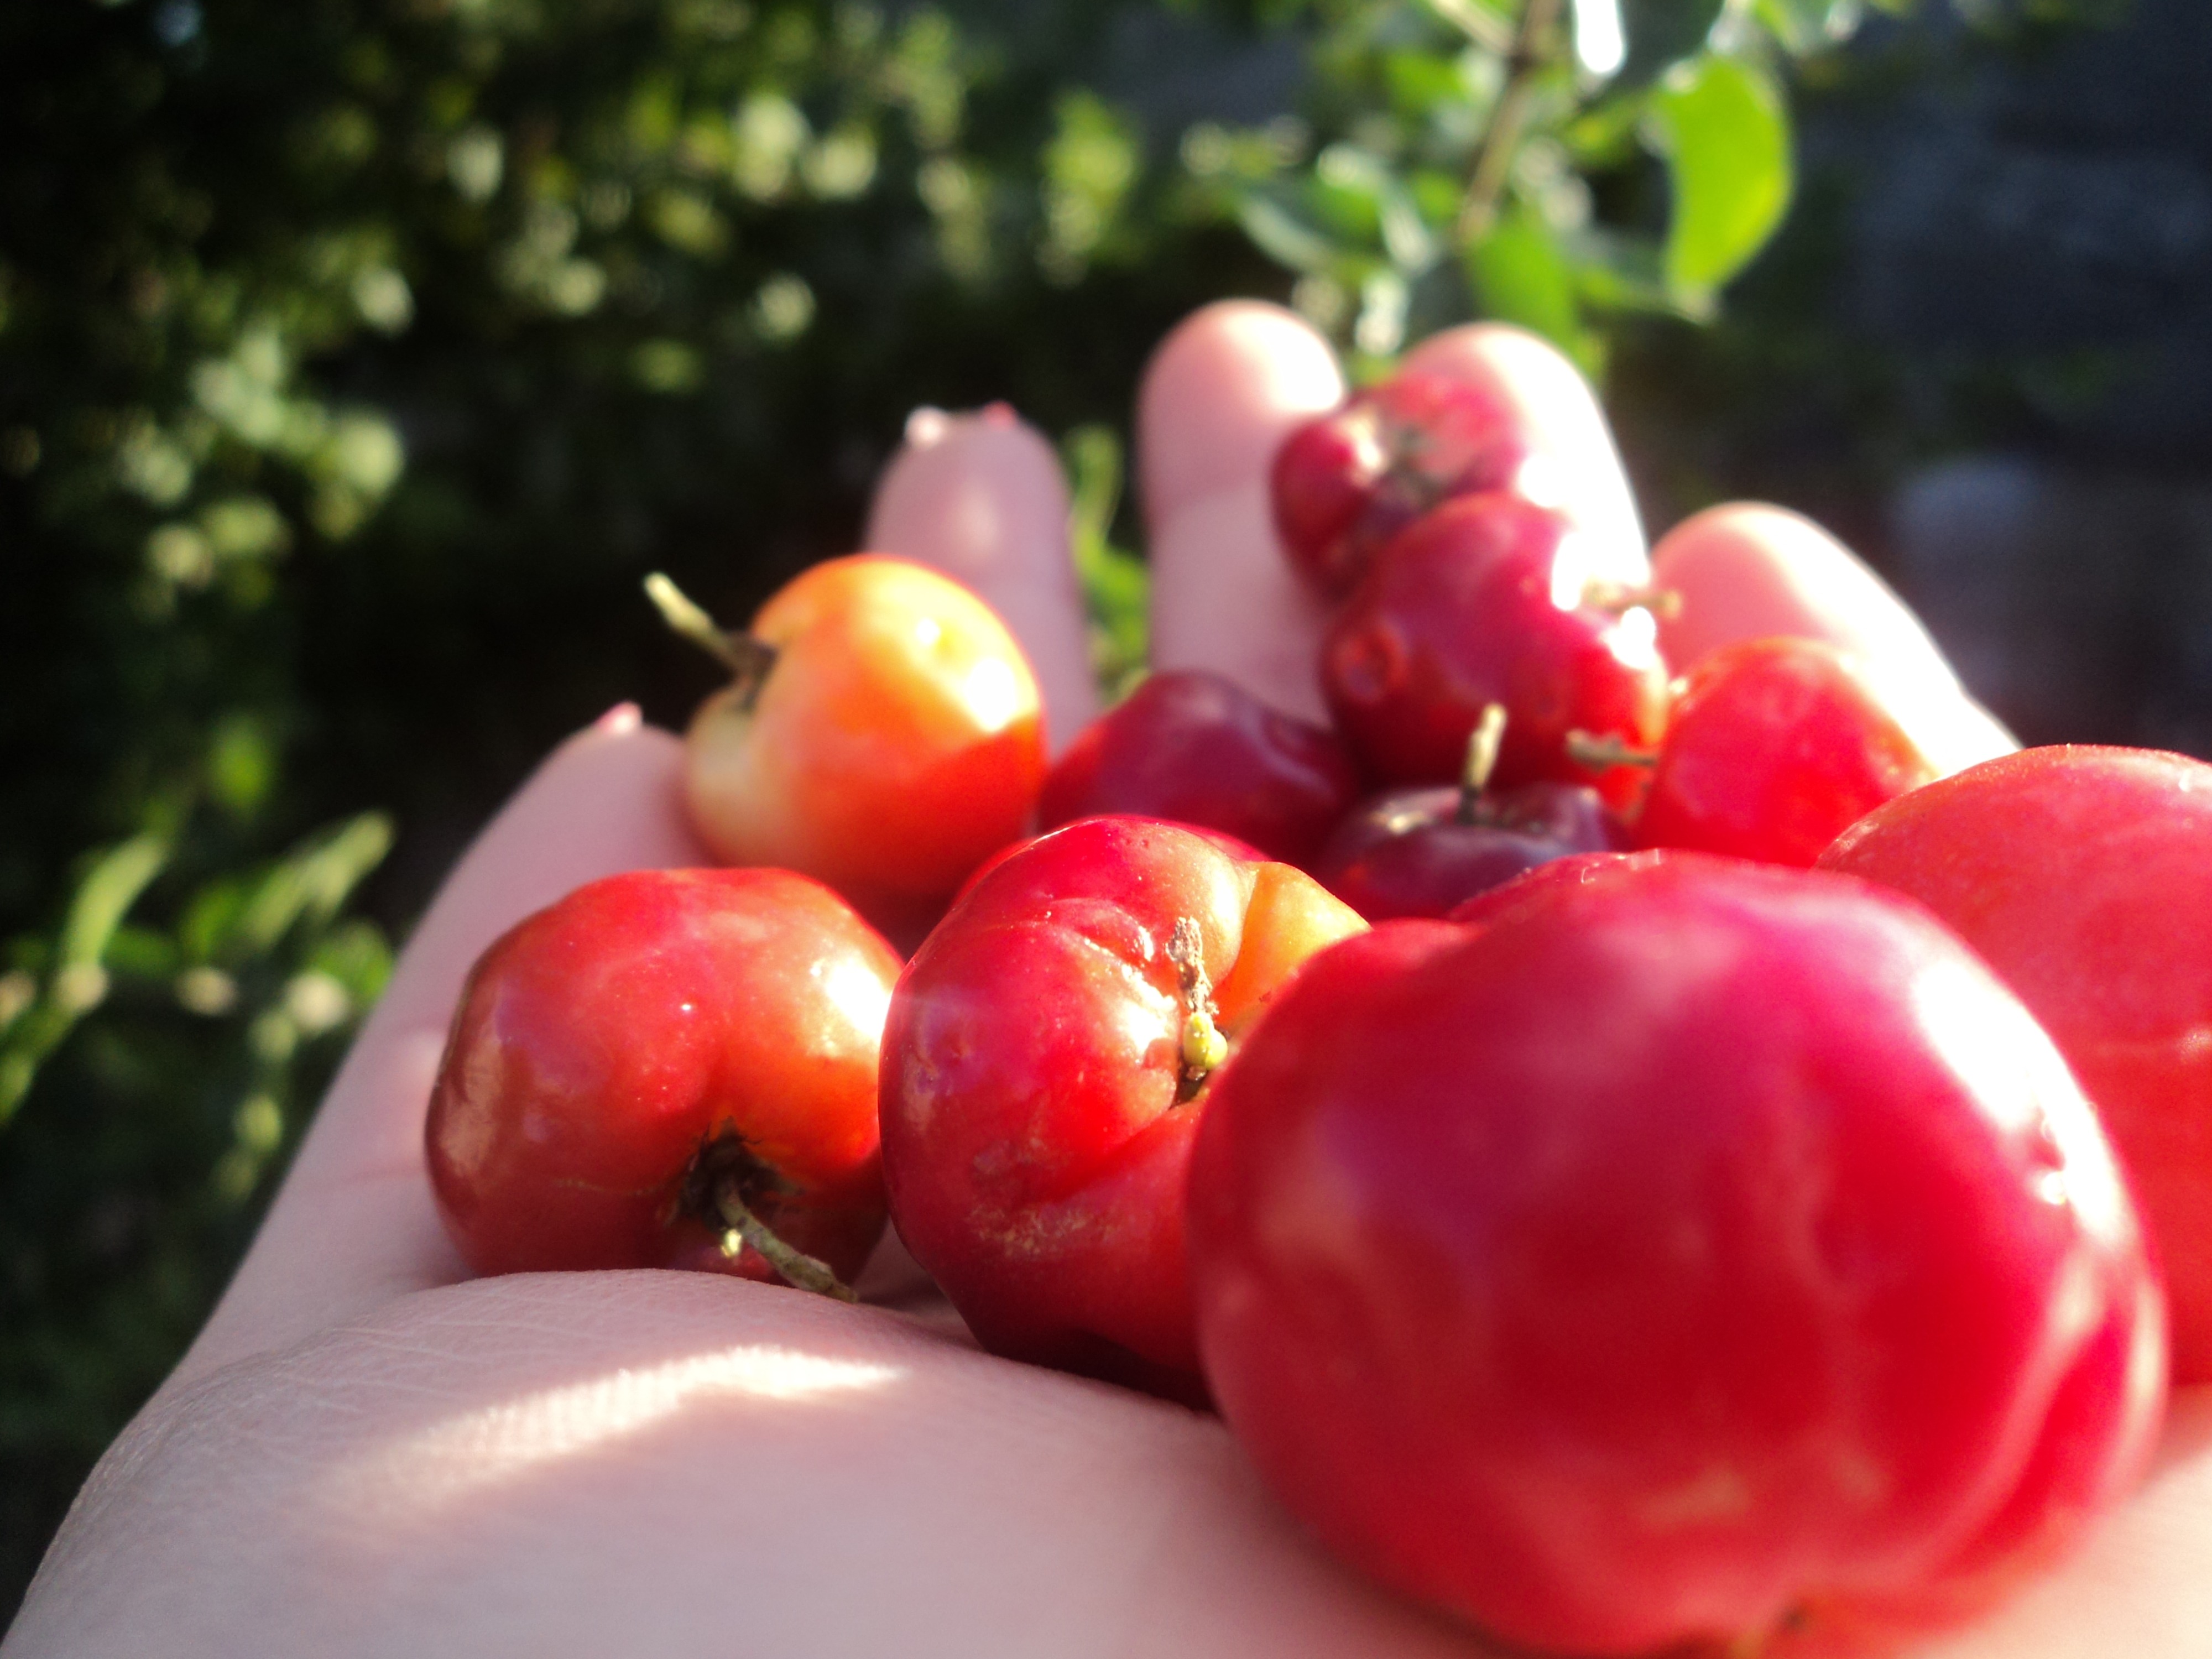
tree, plant, fruit, flower, food, red, produce, vegetable, leaves, cherry, flowering plant, rose family, acerola, malpighia, land plant, acelora